Thomas Baker (artist)

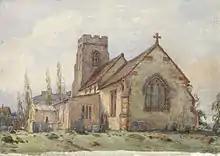
Ufton church by Baker

After his premature death in Leamington Spa, Warwickshire, at the age of 55 (amid suggestions of murder that led to the suicide of his housekeeper, Hannah Hewitt), Baker's body was returned to his birthplace and buried in close proximity to the famous Midlands landscape artist David Cox at St. Peter's Church in Harborne, Birmingham.